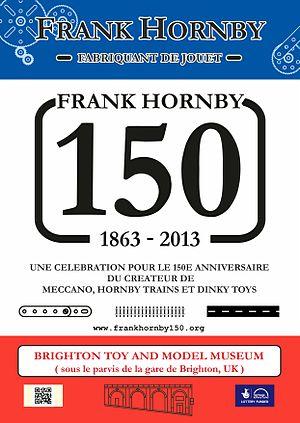
Affiche, pour le 150e anniversaire de Frank Hornby (version française), Brighton Toy and Model Museum
Le Brighton Toy and Model Museum, ou Musée du Jouet de Brighton, est un musée situé au sud-est de l'Angleterre, dans le Sussex de l'Est, à Brighton. Sa collection de maquettes et de jouets s'étend sur plus de 4 000m² à travers quatre arches victoriennes situées sous le parvis de la gare de Brighton. Fondé en 1991, le musée présente plus de dix mille jouets et maquettes, y compris des modèles de trains de collection d'une valeur inestimable, des avions radiocommandés et de nombreux jouets anciens.